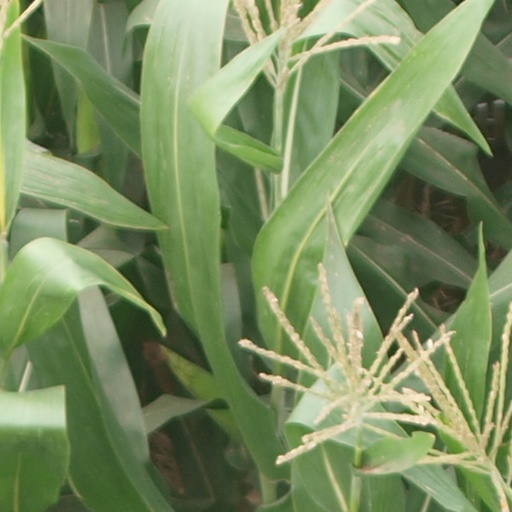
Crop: maize; corn